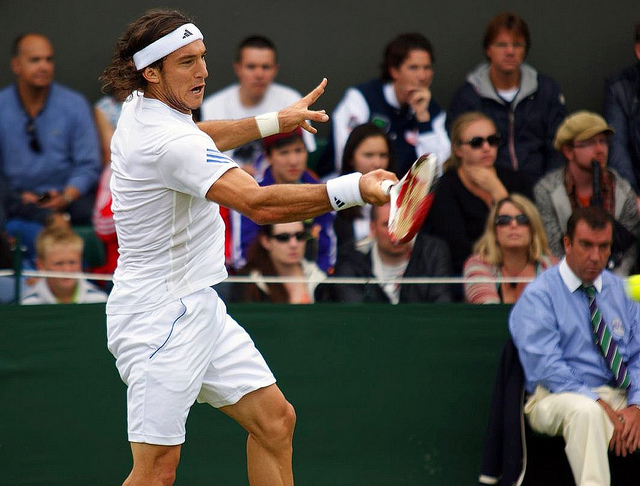
một nam vận động viên tennis đang vung vợt để đánh bóng